Syrian Brazilians

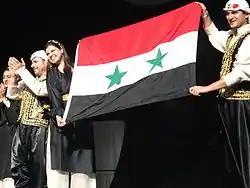
Syrian descendants in São Paulo

Syrians have immigrated to Brazil from the Ottoman Empire beginning in the 19th century, the population of Brazil of either full or partial Syrian descent is estimated by the Brazilian government to be around 3 or 4 million people. Syrians, along with Lebanese and East Asian descendants, make up the majority of the Asian Brazilian community in the country. According to research conducted by IBGE in 2008, 0.9% of White Brazilian respondents said they had familial origins from the Middle East, which equals less than 1 million people. They are mostly of Lebanese and Syrian descent.